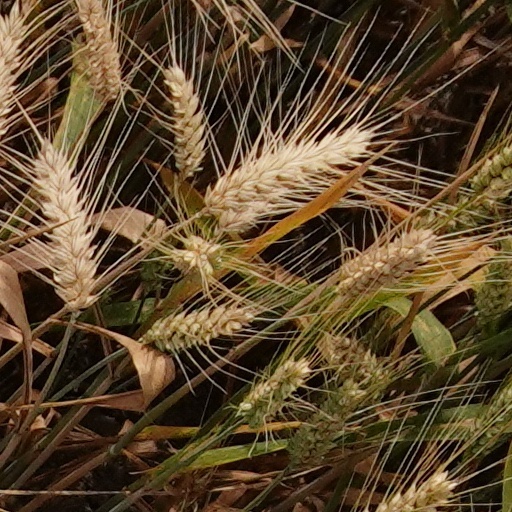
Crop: wheat